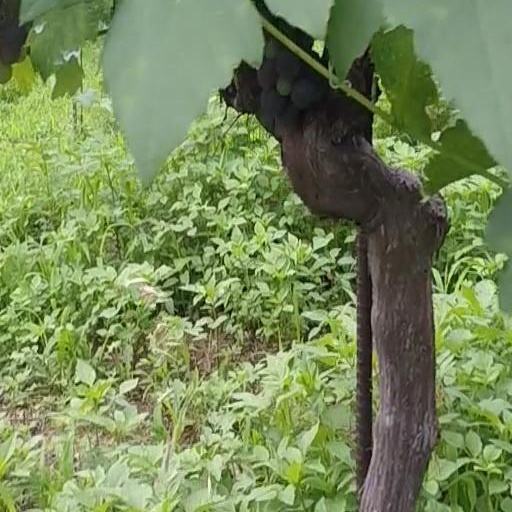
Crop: grape